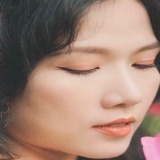
diễn viên Nguyễn Thùy Dương (Muối Tỷ)